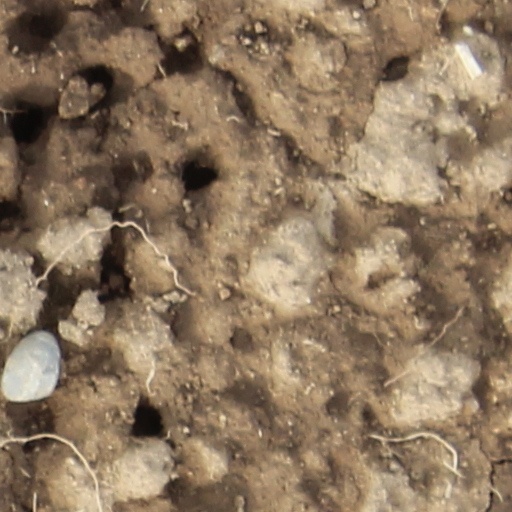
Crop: wheat